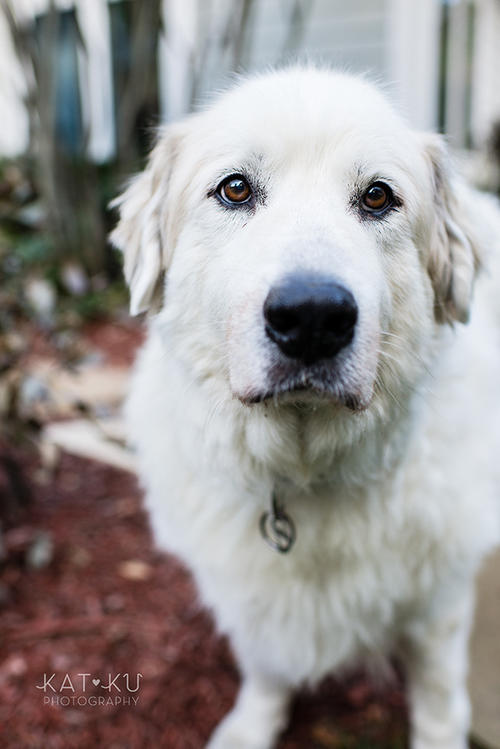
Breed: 225-n000073-Great_Pyrenees